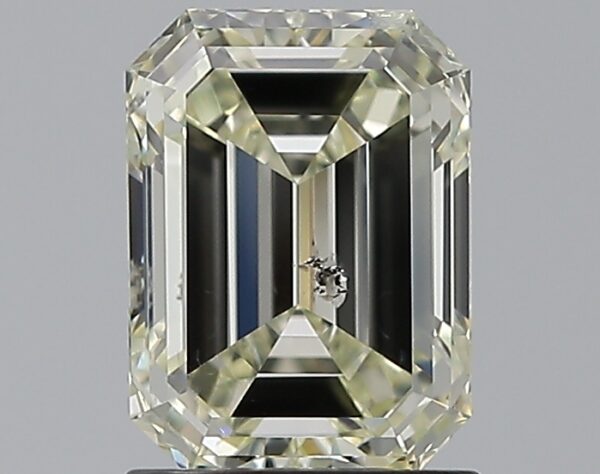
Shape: emerald
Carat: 1.5
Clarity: SI2
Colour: L
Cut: EX
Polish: EX
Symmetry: EX
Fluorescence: VSL
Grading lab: IGI
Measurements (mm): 7.69 x 5.66 x 3.7